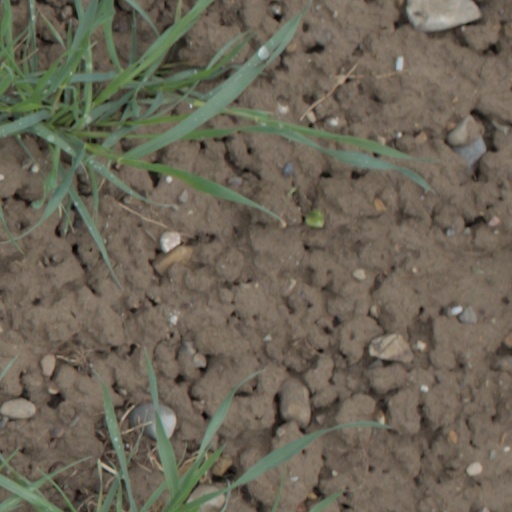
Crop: wheat